Xavier Bichat

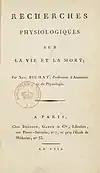
Title page of "Recherches physiologiques sur la vie et la mort"

Bichat was first buried at Sainte-Catherine Cemetery. With the closing of the latter, his remains were transferred to Père Lachaise Cemetery on 16 November 1845, followed by "a cortège of upwards of two thousand persons" after a funeral service at Notre-Dame.